Barbara Lynch (restaurateur)

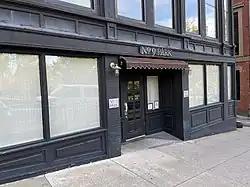
No. 9 Park overlooked Boston Common

In 1998, she opened her first restaurant, No. 9 Park, near the Boston Common and Massachusetts State House.